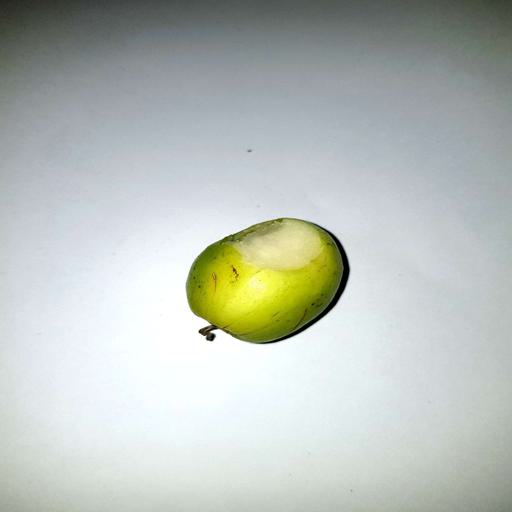
Label: bruised